Joseph Muter

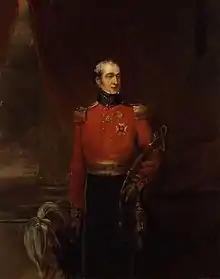
Portrait by William Salter

Sir Joseph Muter (178023October 1840) was a British Army officer who fought in the Peninsular War and led the Inniskilling Dragoons at the Battle of Waterloo on 18June 1815. In 1816, following the inheritance of the Kirkside estate from his aunt, Miss Straton, he changed his name to Joseph Straton.